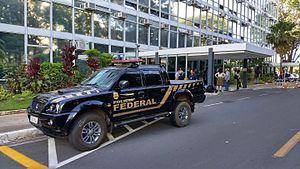
L' Opération Carne Fraca est une action de la police fédérale brésilienne, qui a commencé le 17 mars 2017.